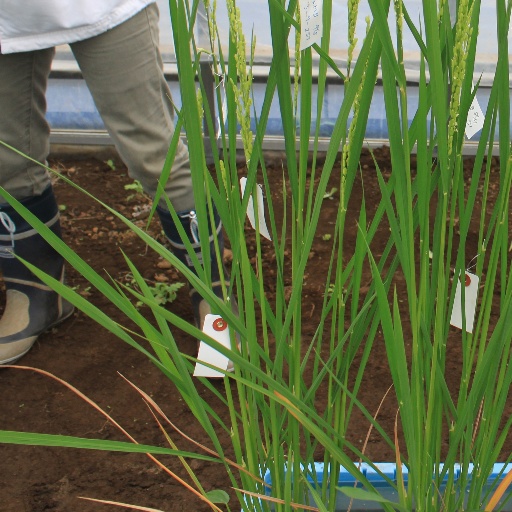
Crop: rice